Brookline Hills station

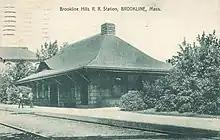
The Shepley, Rutan, and Coolidge depot pictured on an early postcard

The Brookline Branch of the Boston and Worcester Railroad was extended west to Newton Upper Falls by the Charles River Branch Railroad in November 1852. Cypress Street station – later Brookline Hills – was added after 1858.